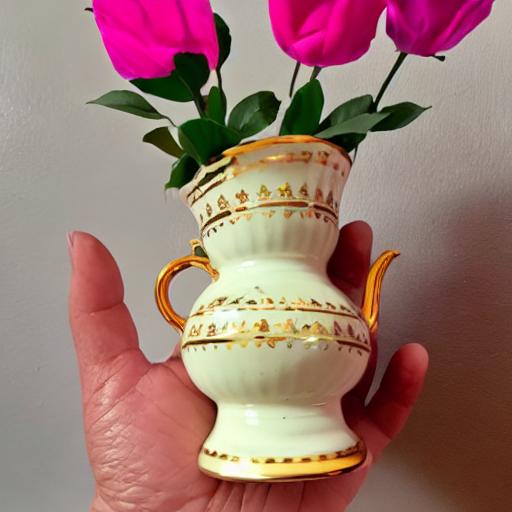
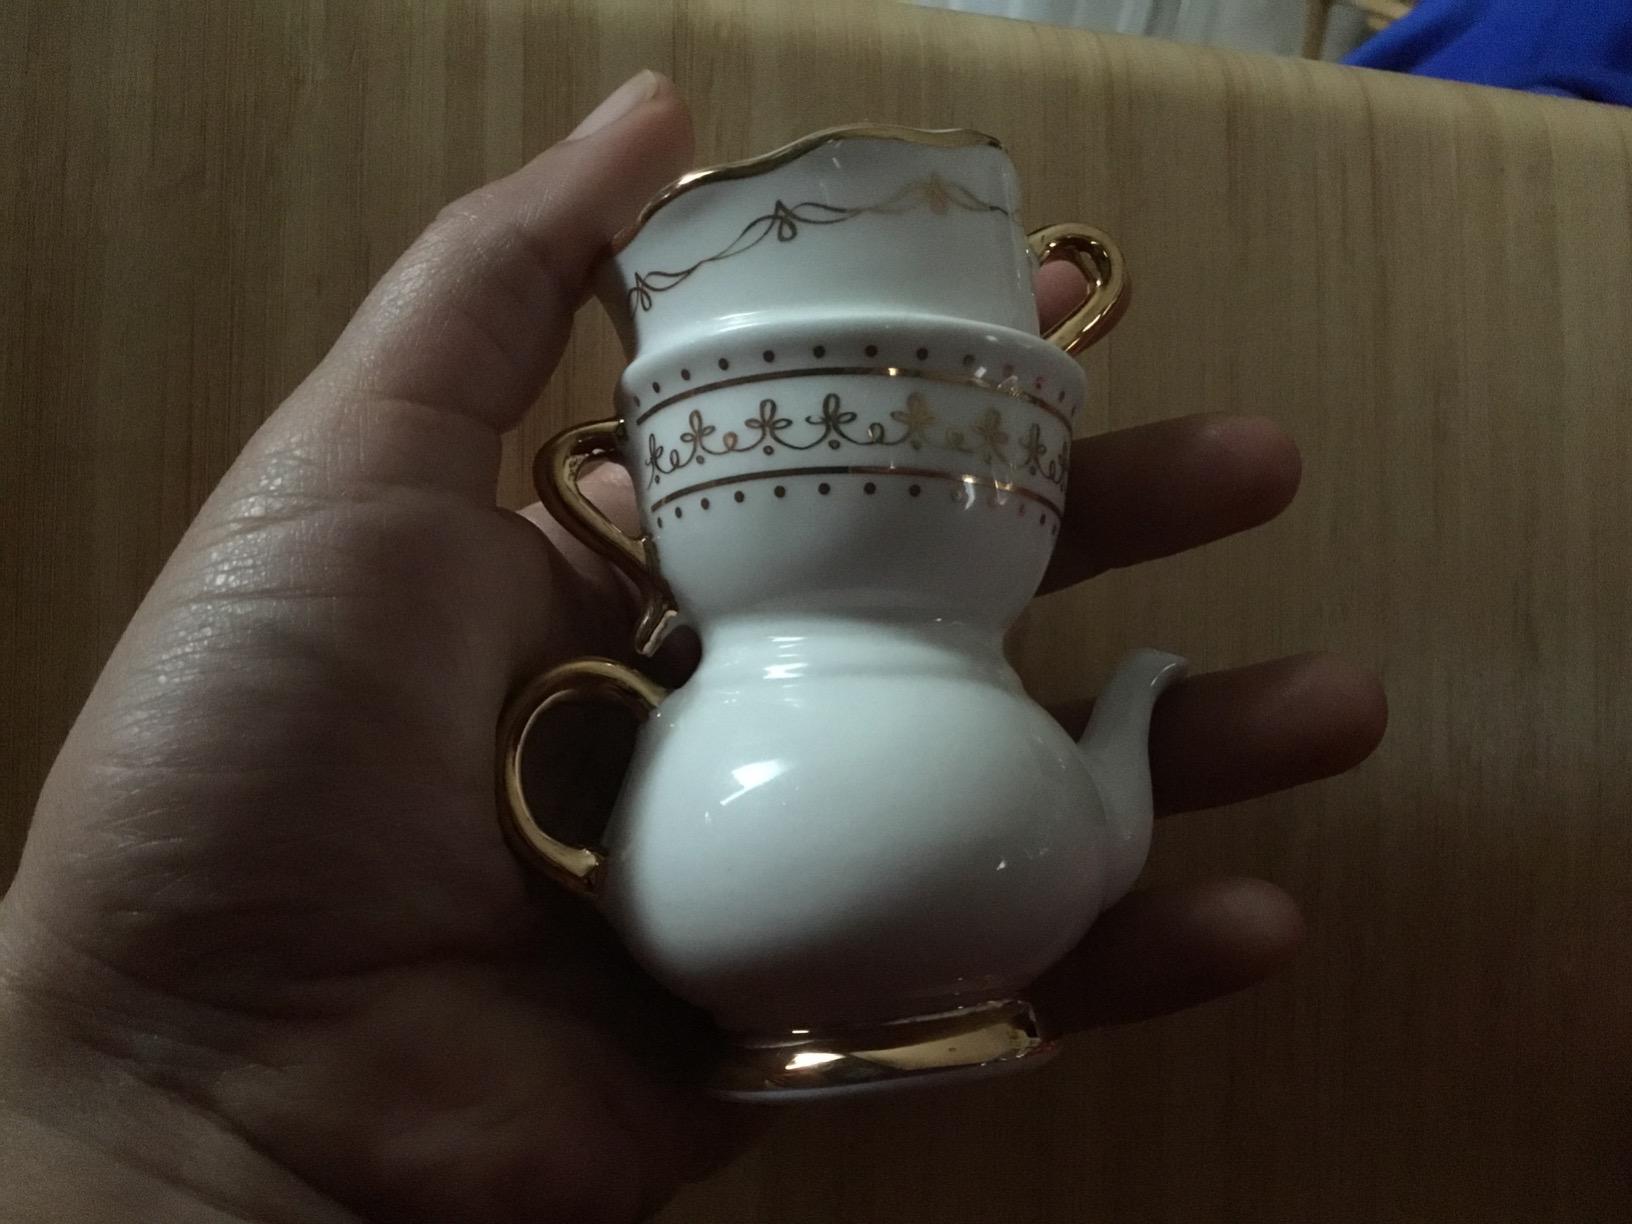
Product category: vase
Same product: no